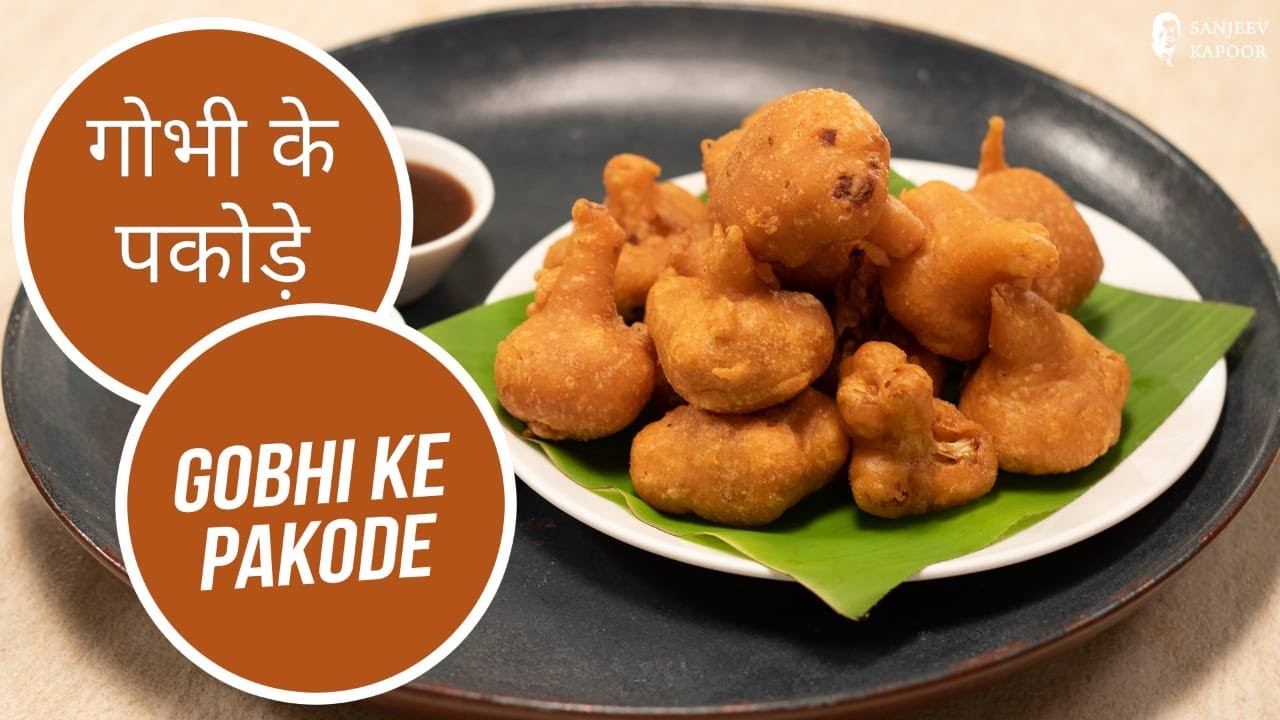
Dish: pakode